Unification of Italy

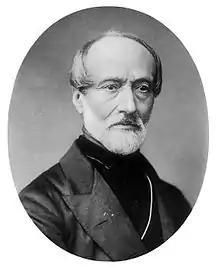
Giuseppe Mazzini, a highly influential leader of the Italian revolutionary movement

After Napoleon fell (1814), the Congress of Vienna (1814–15) restored the pre-Napoleonic patchwork of independent governments. Italy was again controlled largely by the Austrian Empire, as they directly controlled the Kingdom of Lombardy–Venetia and indirectly the duchies of Parma, Modena and Tuscany.